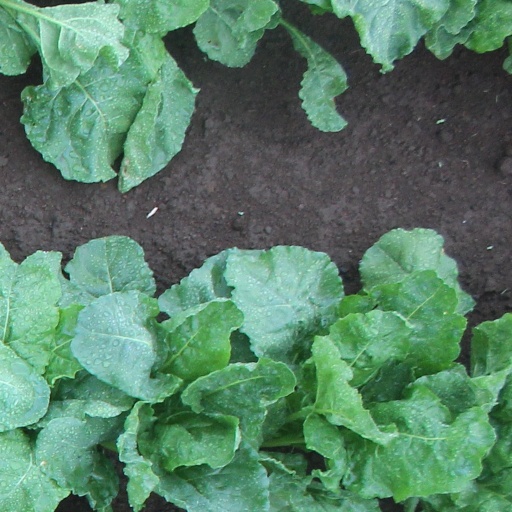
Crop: sugar beet